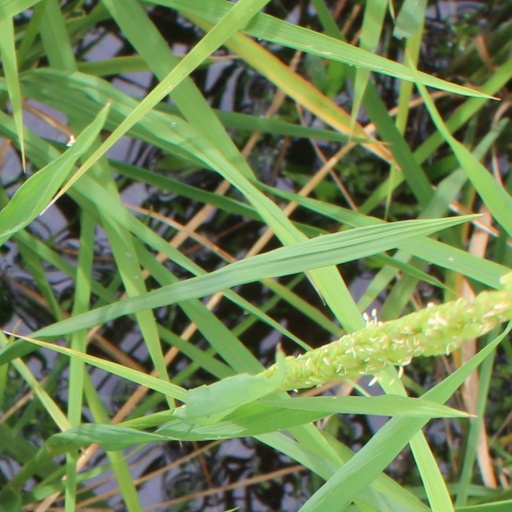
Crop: rice